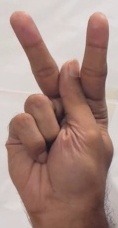
ASL sign: K